Chrono Trigger: Crimson Echoes

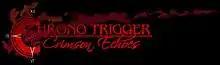

Chrono Trigger: Crimson Echoes is a fangame developed by the international team Kajar Laboratories as a ROM hack of Square's role-playing video game "Chrono Trigger" for the Super Nintendo Entertainment System. It was conceived as an unofficial installment in the "Chrono" series, set between the events of "Chrono Trigger" and its sequel "Chrono Cross".